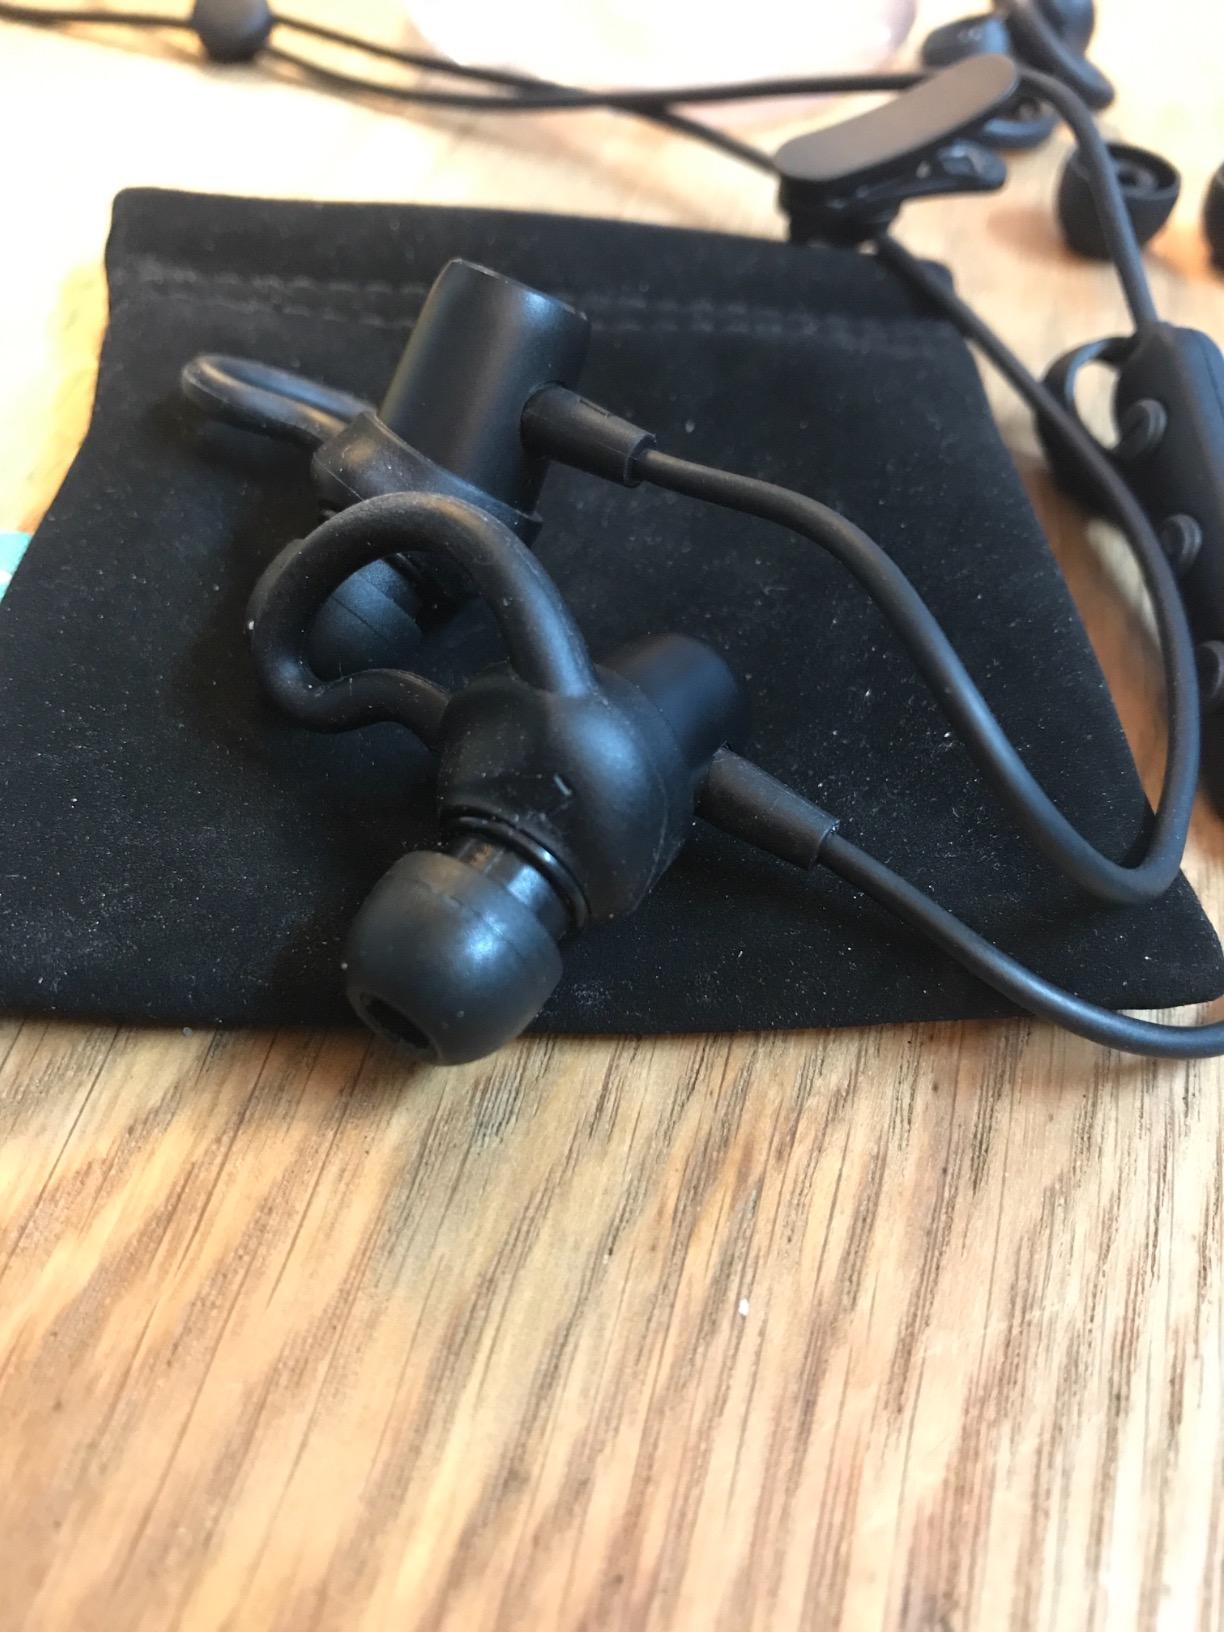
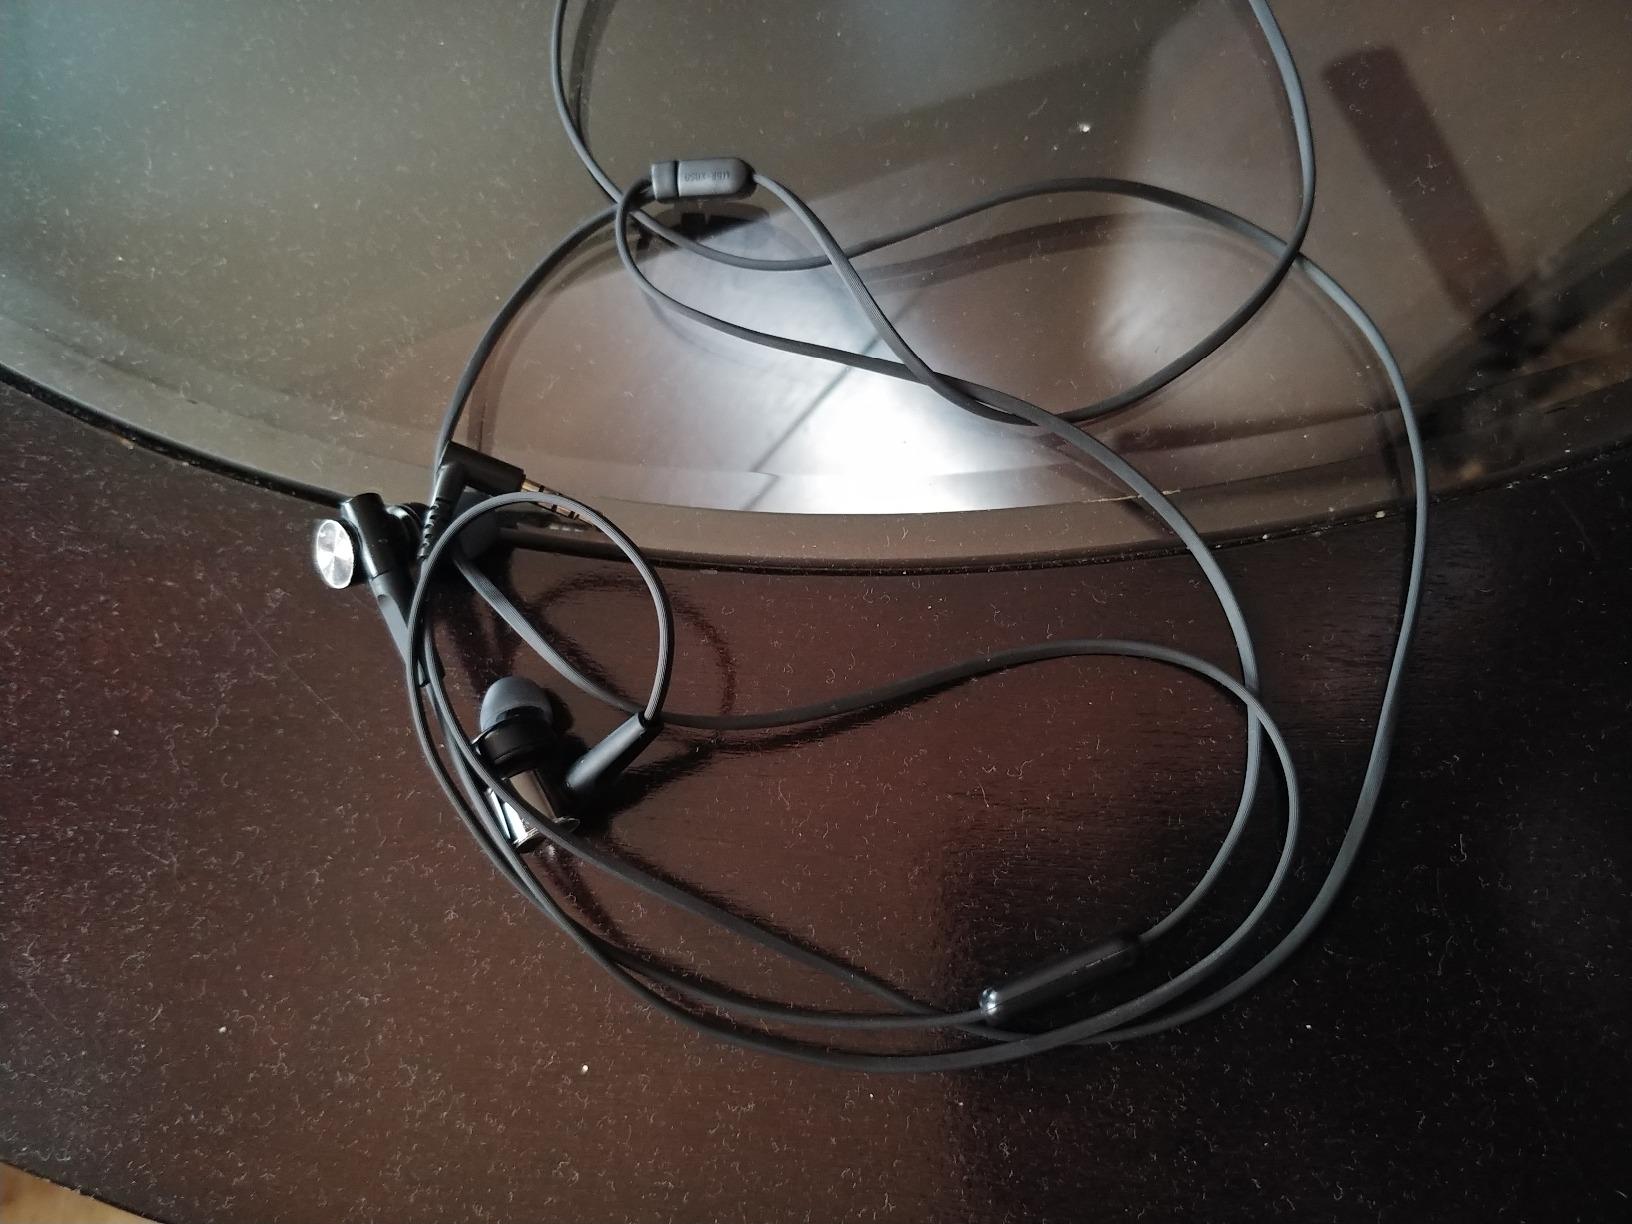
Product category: headphones
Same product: no